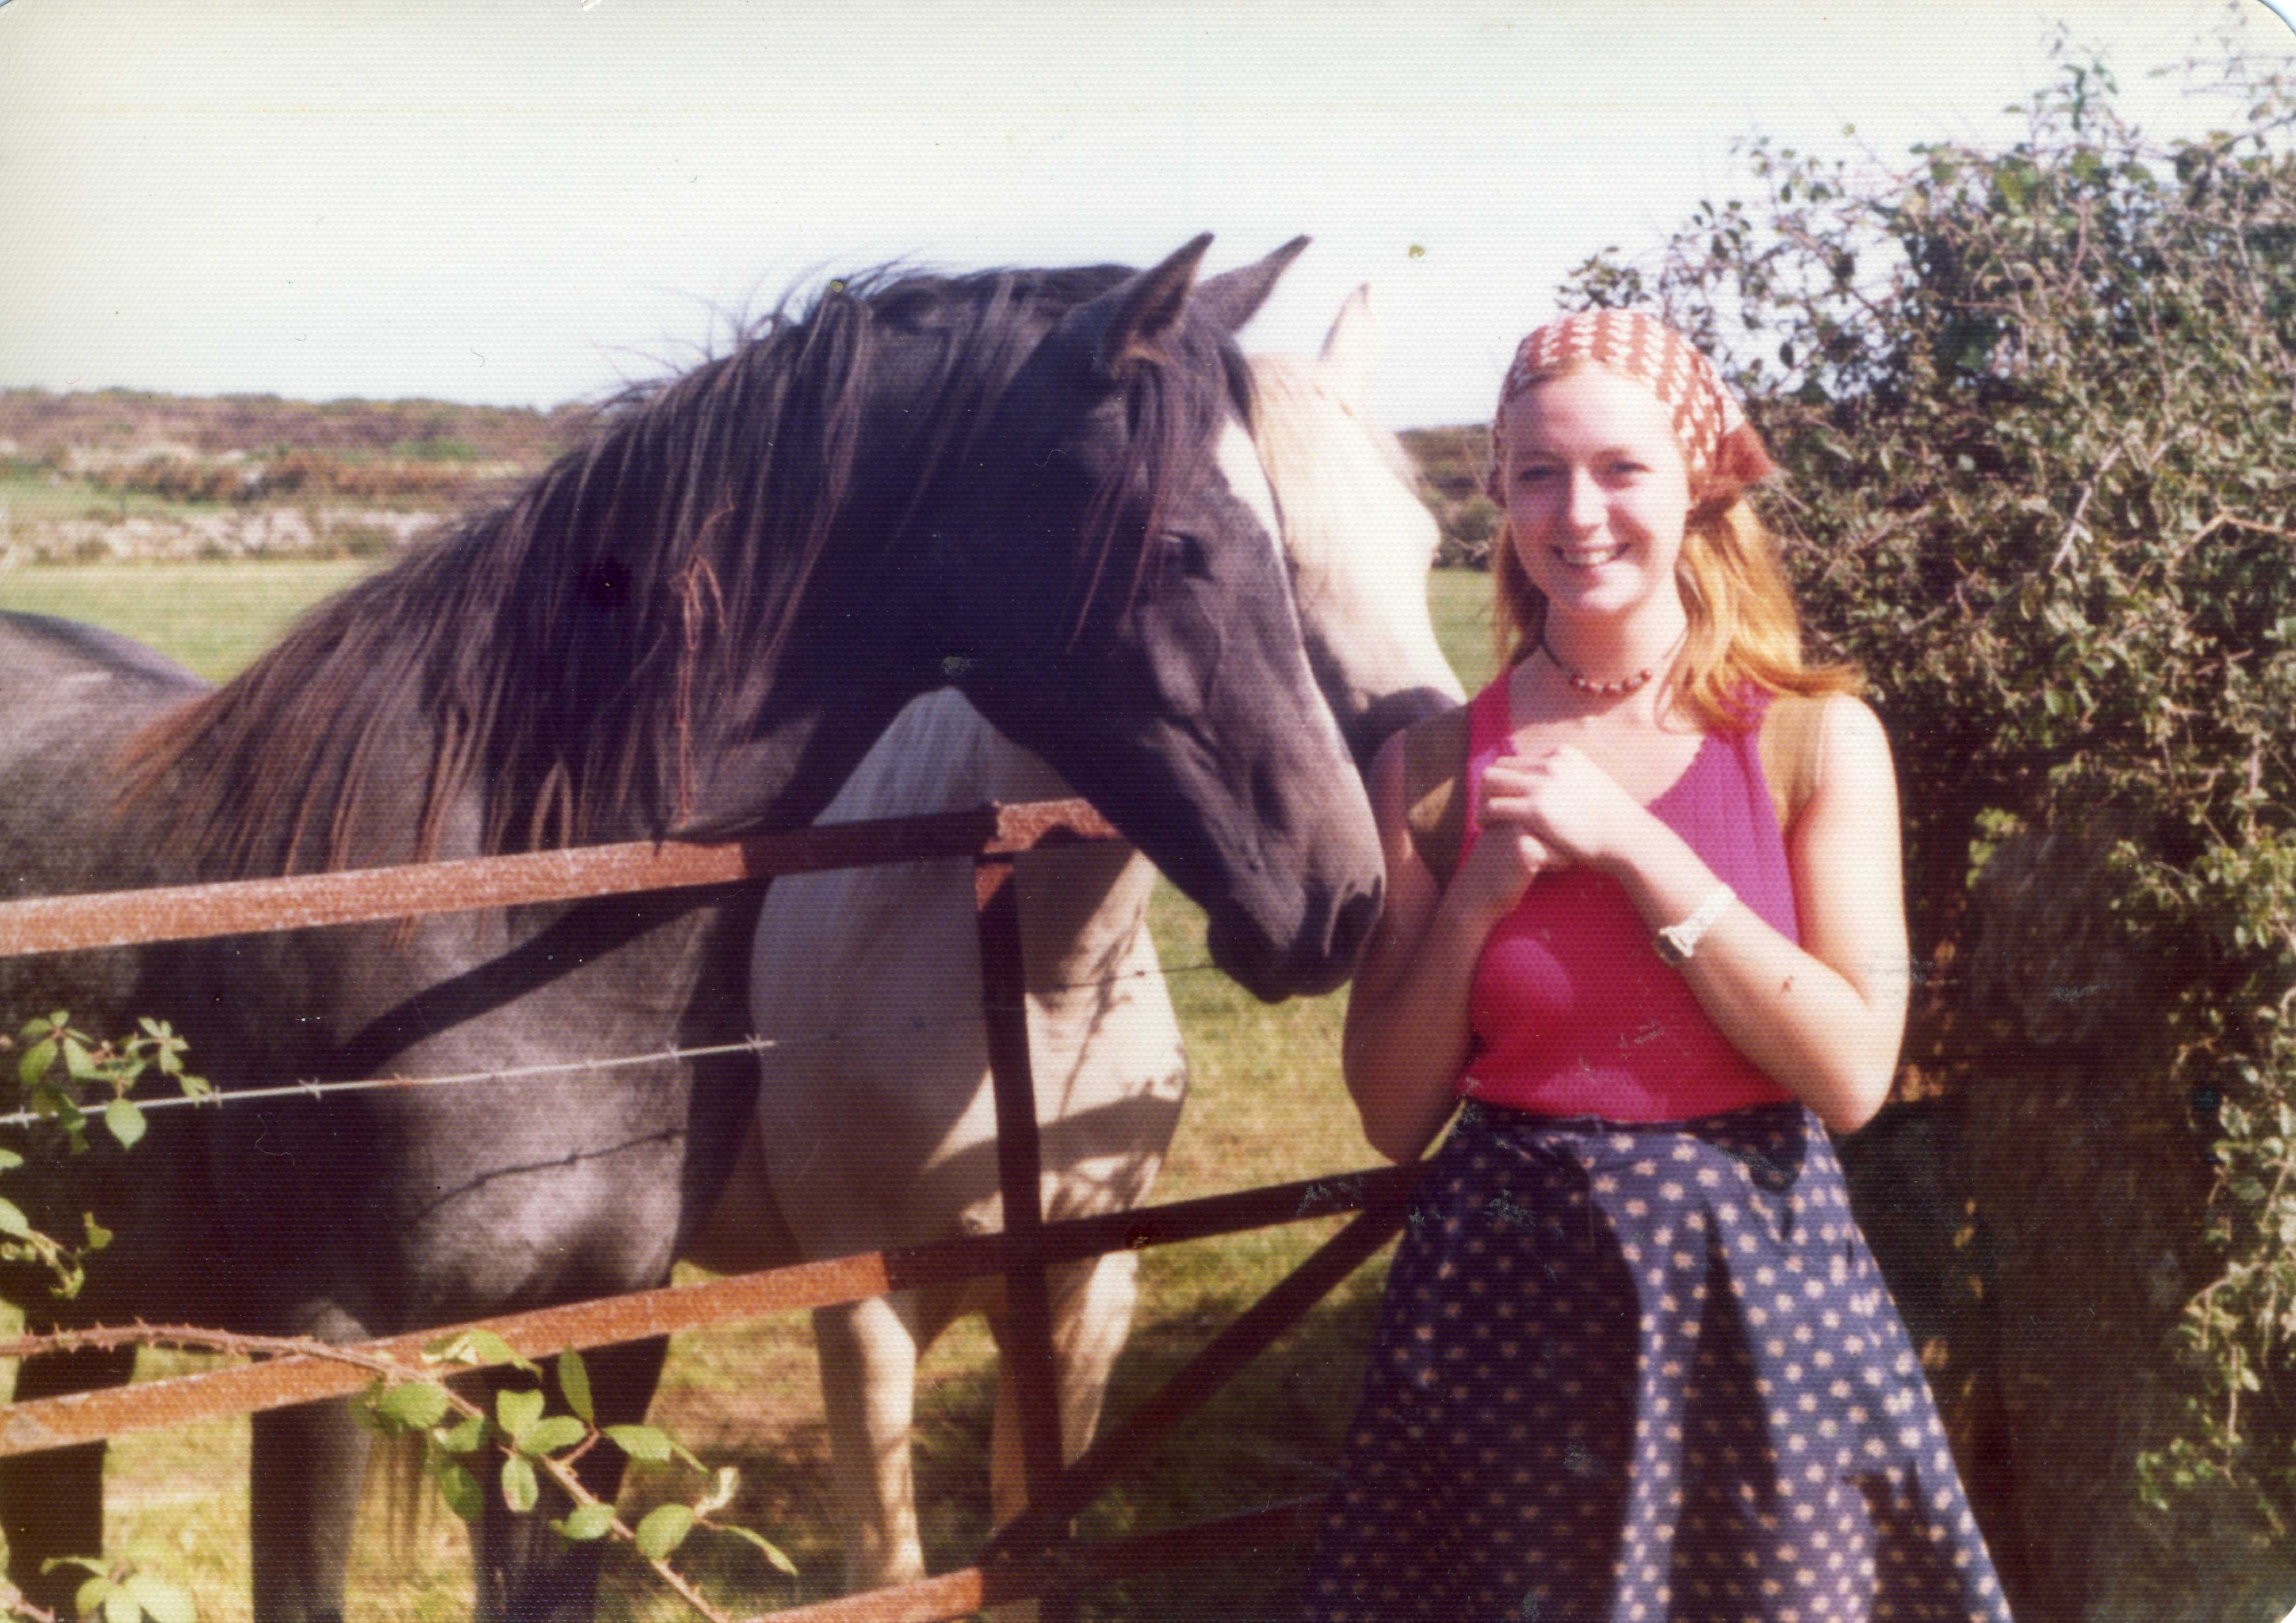
horse, girl, hair, beauty, lady, dress, mare, mane, blond, photography, stallion, horse supplies, cool, grass, liver, photo shoot, smile, bridle, livestock, Riding instructor, brown hair, horse tack, happy, fawn